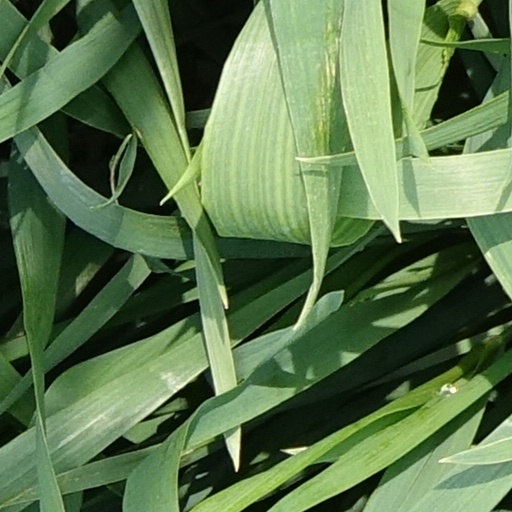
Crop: wheat